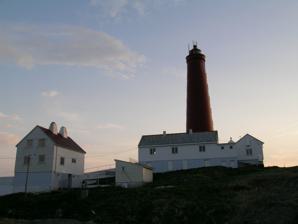
Building: Utvær Lighthouse
Country: Unknown
Year built: 1900
Coastal lighthouse in Norway Lighthouse Utvær Lighthouse Utvær fyr View of the lighthouse Location Solund Vestland Norway Coordinates 61°02′13″N 04°30′36″E / 61.03694°N 4.51000°E / 61.03694; 4.51000 Tower Constructed 1900 Construction cast iron tower Automated 2004 Height 31 metres (102 ft) Shape cylindrical tower with balcony and lantern Markings red tower and lantern Heritage cultural property Light Focal height 45 metres (148 ft) Intensity 2,005,000 candela Range 18.6 nmi (34.4 km; 21.4 mi) Characteristic Fl W 30s. Utvær Lighthouse ( Norwegian : Utvær fyr ) is the westernmost coastal lighthouse in Norway .  It is located in the western part of Solund municipality in Vestland county. History It was first lit in 1900 and it was listed as a protected site in 1999. The surrounding area is protected as a nature reserve . It is located on a small, rocky island about 6.5 kilometres (4.0 mi) due west of the island of Ytre Sula .  The site is accessible only by boat, but guided tours are available. The 31-metre (102 ft) tall, round, cast iron tower is painted red.  At the top sits a light that emits a white flash every 30 seconds at an elevation of 45 metres (148 ft) above sea level.  The lighthouse marks the line of transition between the North Sea to the southwest and the Norwegian Sea to the northwest. The light station was heavily damaged in an air raid during World War II in 1945. Many of the buildings were burned, but the historic tower was spared. Utvær lighthouse is currently displayed on the 50-kroner Norwegian banknote. Gallery Closeup of the tower View of the lighthouse complex View of the lighthouse and the local village Alternate view See also Norway portal Lighthouses in Norway List of lighthouses in Norway References